Kristian Prestrud

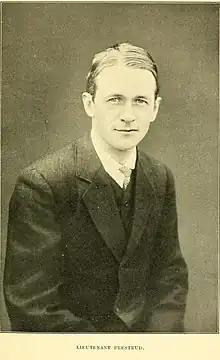
Kristian Prestrud

Kristian Prestrud (22 October 1881 – 11 November 1927) was a Norwegian naval officer and polar explorer who participated in Amundsen's South Pole expedition between 1910 and 1912. Prestrud was first officer of the "Fram" and leader of the Norwegian expedition's Eastern Sledge Party to the Scott Nunataks.